Leon Thomas III

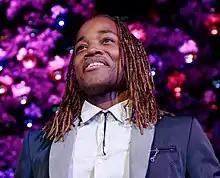
Thomas in 2013

Thomas was born in Brooklyn, New York City, to Jayon Anthony and Leon Thomas II. He made his Broadway debut at the age of 10 in 2003 as Young Simba in the Broadway production of "The Lion King". In 2004, he appeared as Jackie Thibodeaux in the original Broadway cast of Tony Kushner's "Caroline, or Change". and toured with the company during its five-month run in Los Angeles and San Francisco, California. Thomas also performed in the Broadway production of "The Color Purple". In 2007, Thomas appeared in the film "August Rush" as Arthur, performing the song "La Bamba", and briefly after signed a development deal with Nickelodeon appearing as the singing voice for Tyrone in the animated series "The Backyardigans". Thomas has also guest-starred on "Jack's Big Music Show" and "Just Jordan". He also appeared as Harper in the "iCarly" episode "iCarly Saves TV" and was featured on "The Naked Brothers Band" "Christmas Special".